Vladimir Odnostalco

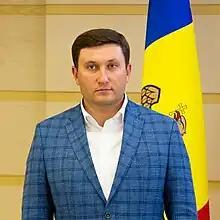
Odnostalco in 2022

Vladimir Odnostalco (born 31 October 1984) is a Moldovan politician and psychologist. He has served as a member of the Moldovan Parliament since December 2014.